Louisiana Farm Bureau Federation

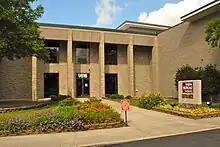
Federation office

The Louisiana Farm Bureau Federation is made up of volunteer leaders at the local, parish and statewide level. Each parish has a parish Farm Bureau, with its own president and board of directors. These local leaders are farmers who usually grow crops specific to their area and thereby are better in touch with the needs of their local parish membership.